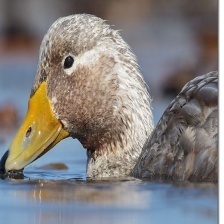
Species: STEAMER DUCK
Scientific name: TACHYERES
ImageNet parent category: drake